Hepatitis B

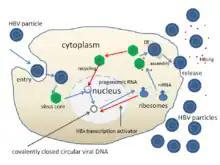
Hepatitis B virus replication

The life cycle of virus is complex. is one of a few known pararetroviruses: non-retroviruses that still use reverse transcription in their replication process. The virus gains entry into the cell by binding to NTCP on the surface and being endocytosed. Because the virus multiplies via RNA made by a host enzyme, the viral genomic DNA has to be transferred to the cell nucleus by host proteins called chaperones. The partially double-stranded, circular viral DNA is then made fully double stranded by HBV DNA polymerase, transforming the genome into covalently closed circular DNA (cccDNA). This cccDNA serves as a template for transcription of four viral mRNAs by host RNA polymerase. The largest mRNA, (which is longer than the viral genome), is used to make the new copies of the genome and to make the capsid core protein and the viral DNA polymerase. These four viral transcripts undergo additional processing and go on to form progeny virions that are released from the cell or returned to the nucleus and re-cycled to produce even more copies. The long mRNA is then transported back to the cytoplasm where the virion P protein (the DNA polymerase) synthesizes DNA via its reverse transcriptase activity. In addition to its nuclear cccDNA reservoir, fragments of hepatitis B virus DNA can integrate into the host genome, particularly in cases of chronic infection, and this integration is implicated in the development of liver cancer.